Geography of South Africa

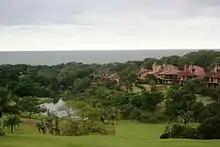
San Lameer Resort

The region has a varied yet verdant climate thanks to its diverse, complex topography. Generally, the coast is subtropical with inland regions becoming progressively cooler in winter, but hotter in summer (except on the Escarpment). Durban on the coast has an average annual rainfall of 1010 mm. The average midday temperature during summer (January–March) is 28 °C, with the minimum temperatures in the early morning averaging 21 °C. In winter (June–August) the average maximum temperature is 23 °C, and the minimum is 11 °C. The summer temperatures in Pietermaritzburg are similar to those in Durban, but it is considerably cooler in winter. The temperature in Ladysmith, further inland, in the Tugela River Valley, reaches 30 °C in the summer, but may drop below freezing point on winter evenings. The Drakensberg can experience heavy winter snow, with light snow occasionally experienced on the highest peaks in summer. The Zululand coastal region, in the north of the province, has a tropical climate with high humidities, supporting many sugar cane farms.